1970 Basque Pelota World Championships

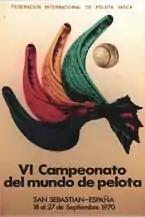
Tournament poster

The 1970 Basque Pelota World Championships were the 6th edition of the Basque Pelota World Championships organized by the FIPV.